Bobby Mosebach

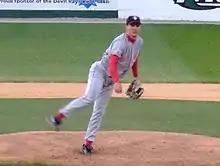
Mosebach pitching for the Cedar Rapids Kernels in 2006

Robert Jonathan Mosebach (born September 14, 1984) is an American former Major League Baseball relief pitcher.